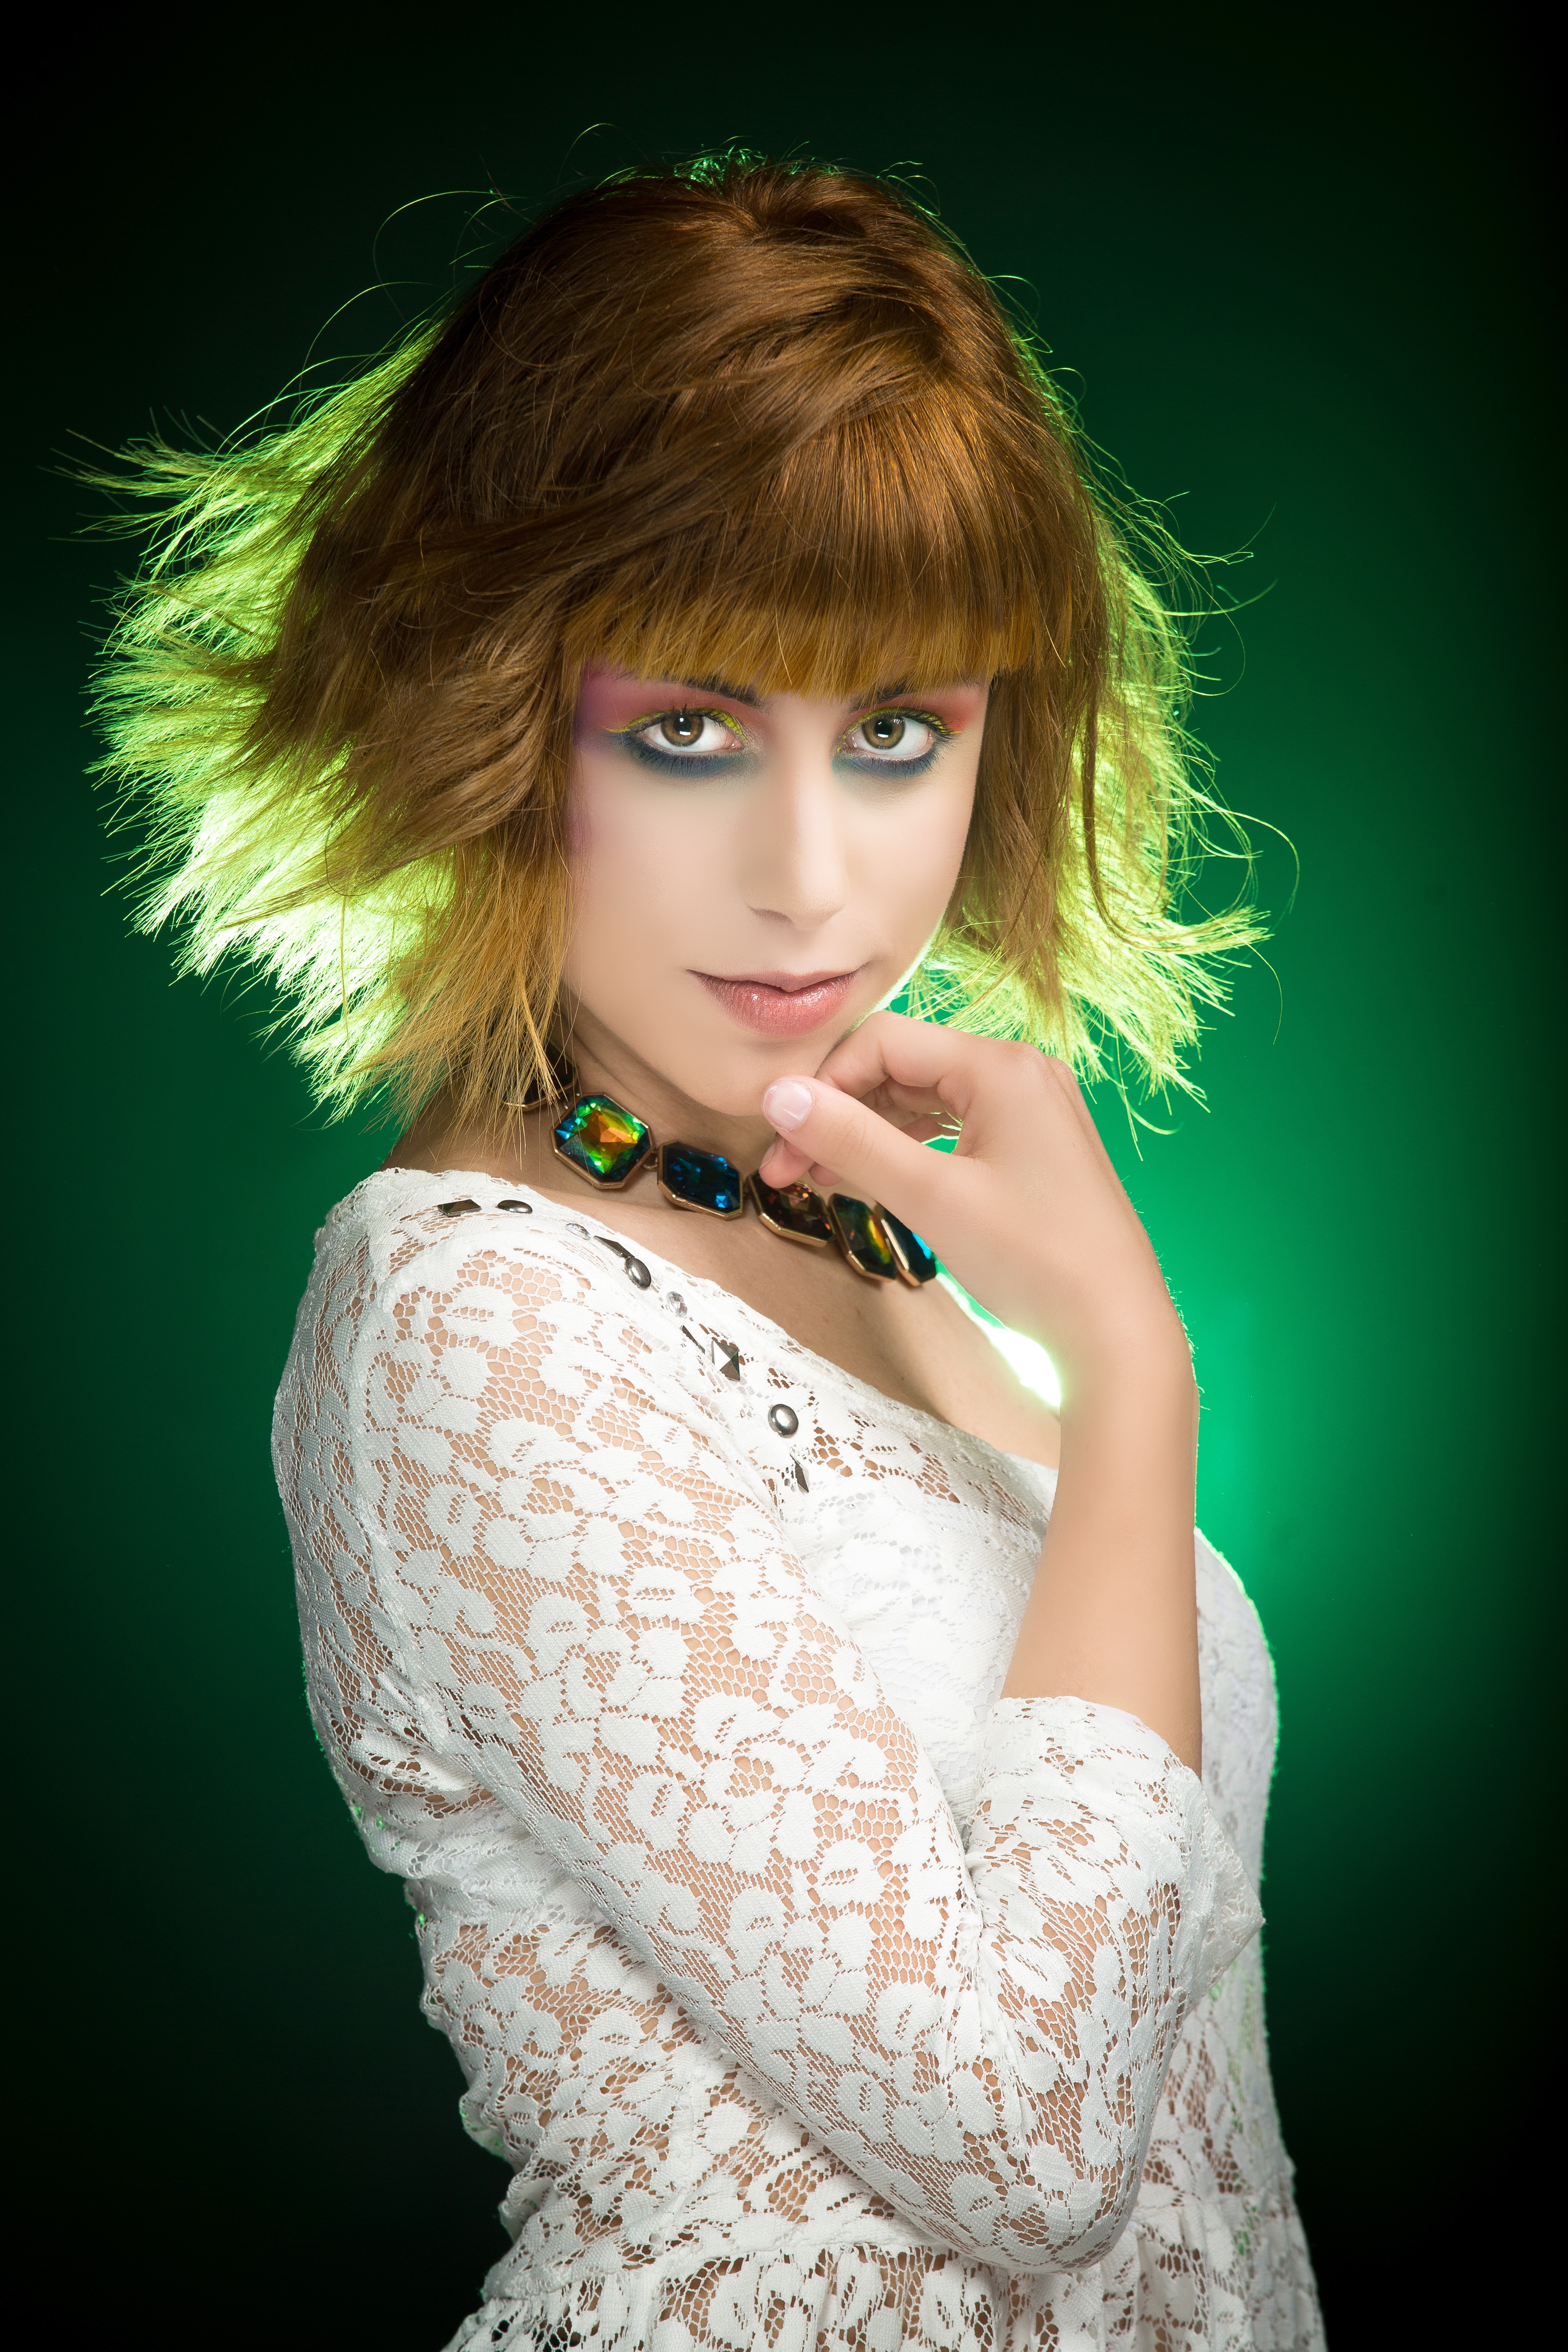
person, girl, woman, hair, photography, portrait, model, color, fashion, clothing, lady, hairstyle, long hair, cutting, blue hair, face, dress, eye, skin, beauty, blond, models, trick, photo shoot, brown hair, hair salons, colorimetry, short haircut, staining technique, colorimetry applied, claudio terrible, portrait photography